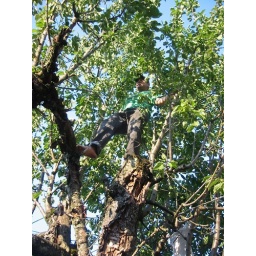
boys in a tree